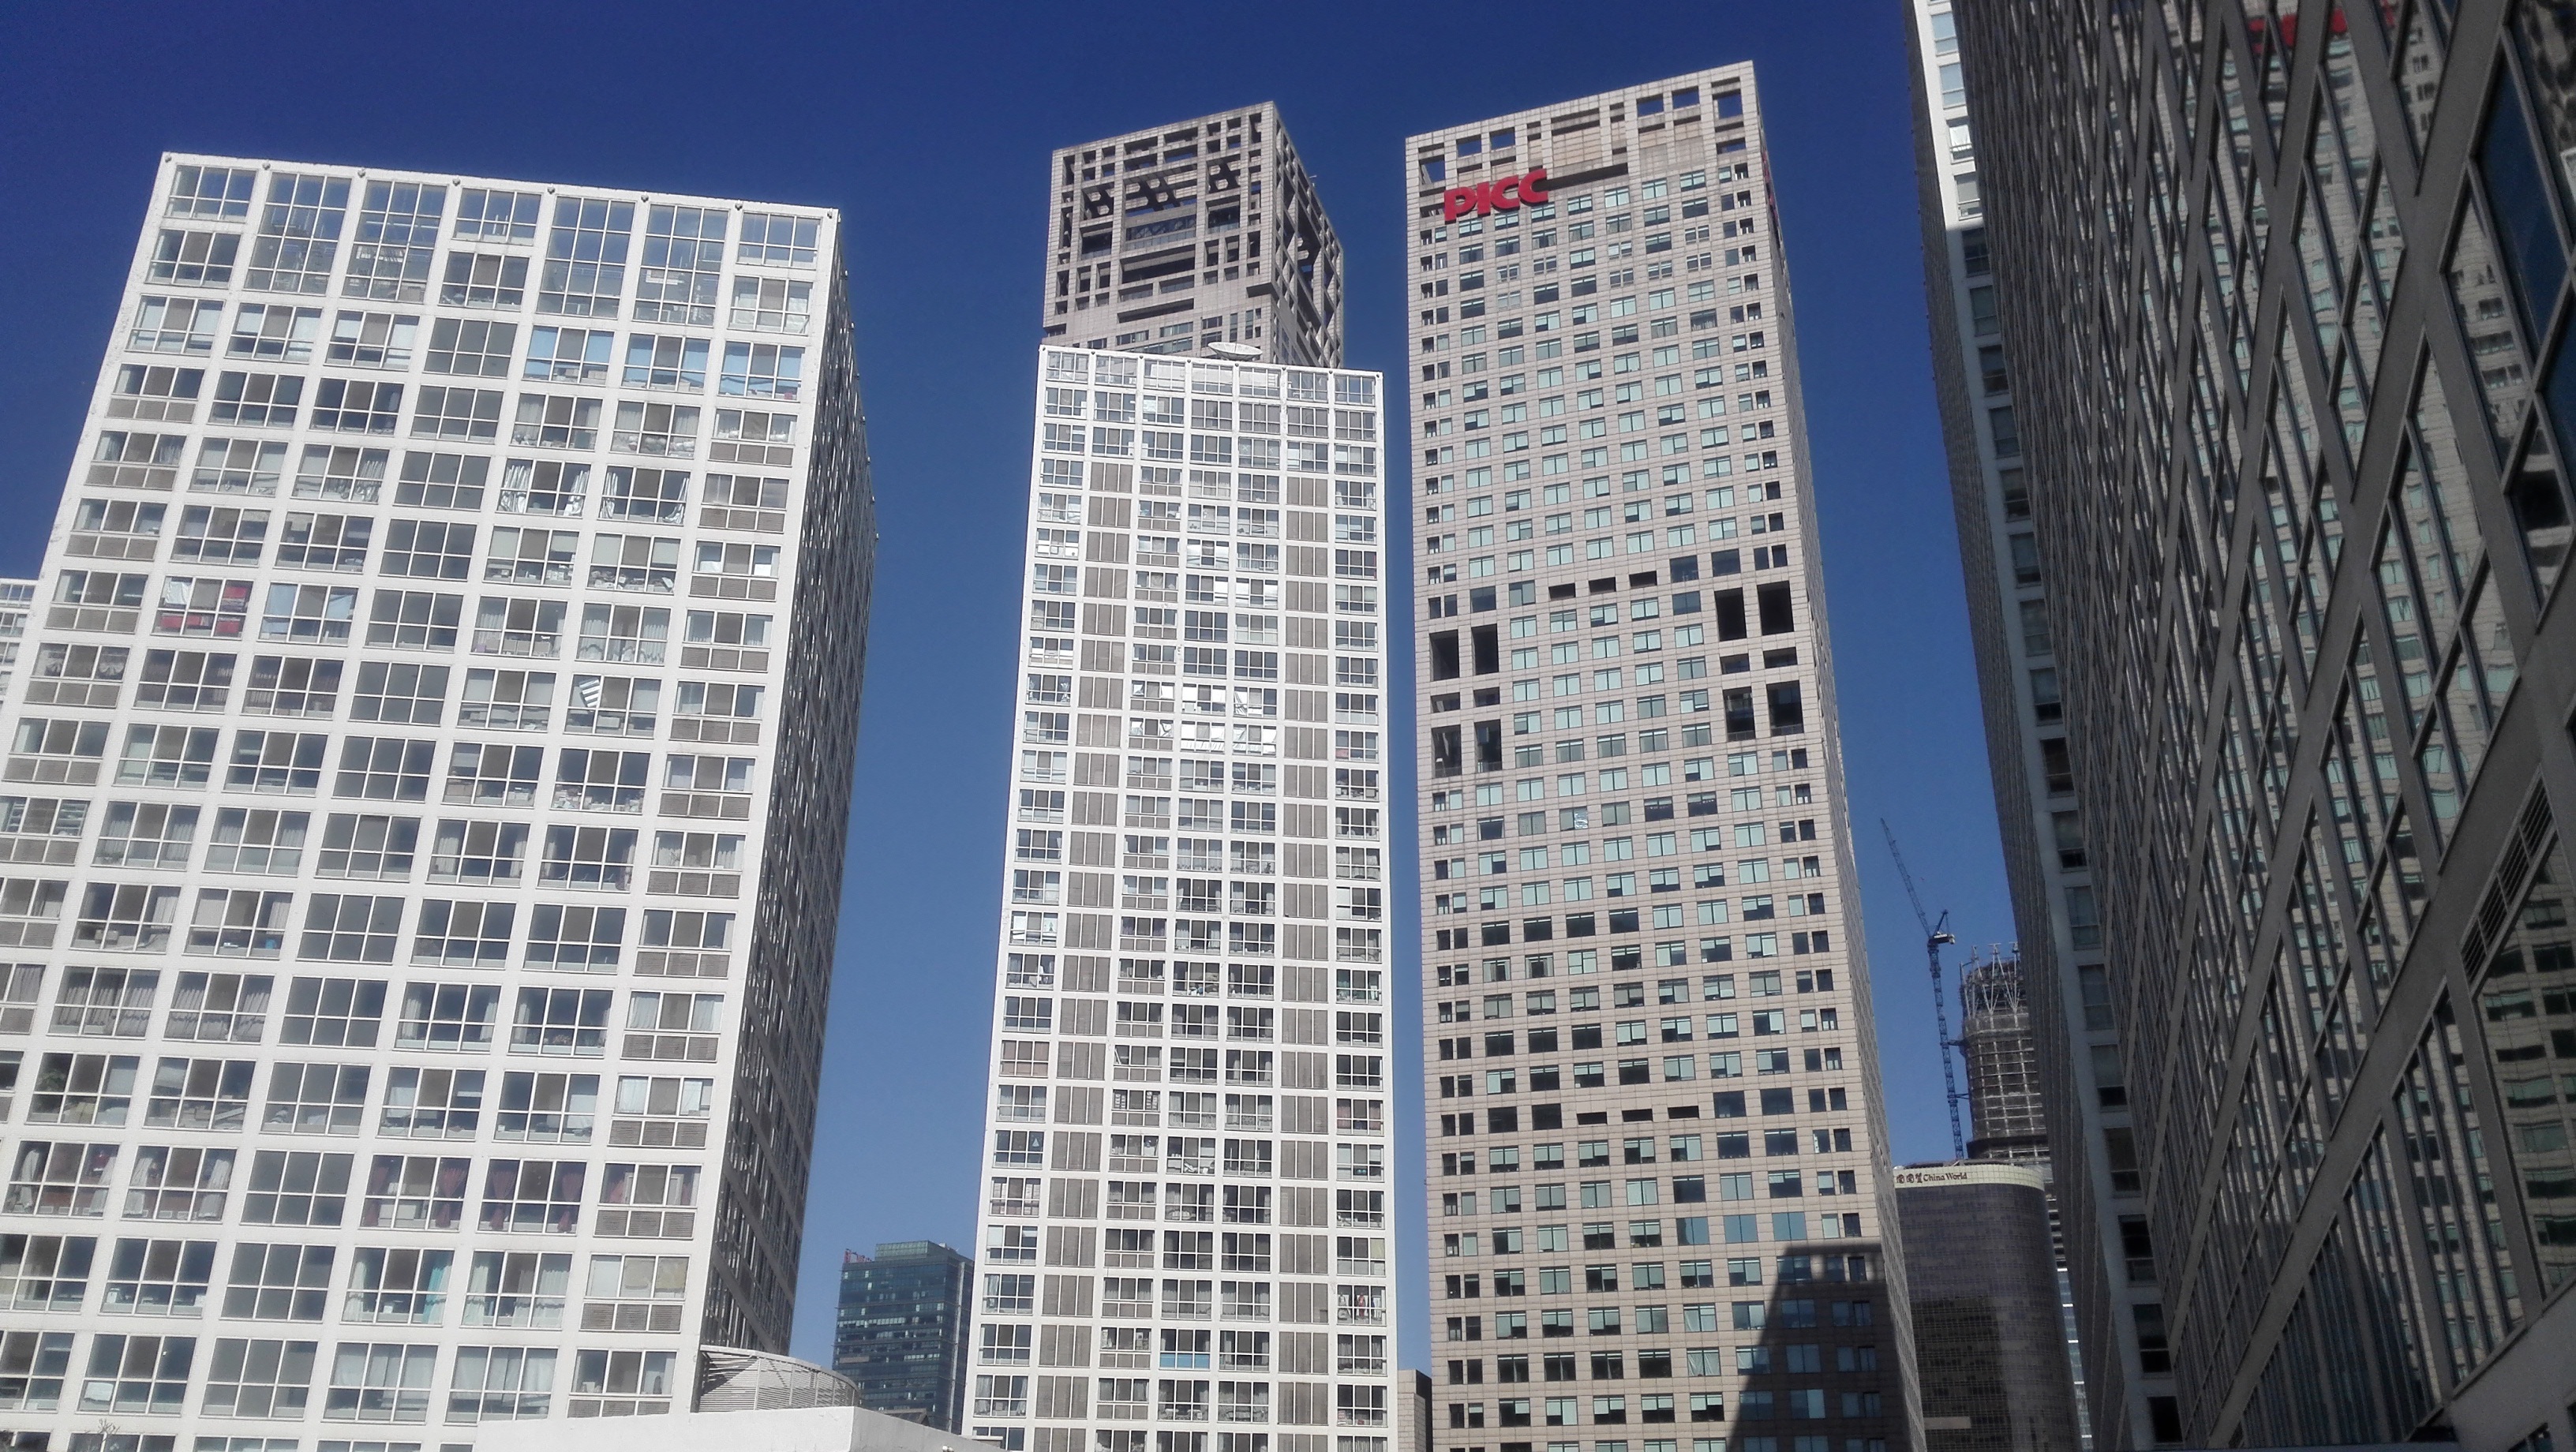
architecture, building, city, skyscraper, cityscape, downtown, tower, facade, tower block, blue sky, beijing, cbd, metropolis, condominium, neighbourhood, tall buildings, urban area, residential area, human settlement, metropolitan area